Mr. and Mrs. Khiladi

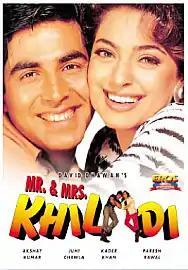

Mr. and Mrs. Khiladi is a 1997 Indian Hindi-language romantic comedy film directed by David Dhawan. The film was a remake of the 1992 Telugu film "Aa Okkati Adakku". which itself is based on the Tamil film "Paaru Paaru Pattanam Paaru".